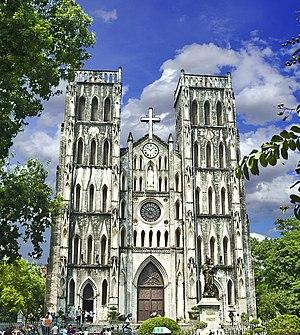
Hanoï est la capitale du Viêt Nam. Située au nord du pays, au centre du delta du fleuve Rouge et sur les rives du fleuve Rouge, sa population est estimée à environ 7,5 millions d'habitants en 2018, dont 2,6 millions dans la ville-centre. Son aire métropolitaine abrite près de 16 millions d'habitants. Si Hanoï est la capitale du pays, elle n'est que la deuxième ville la plus peuplée du Viêt Nam, après Hô-Chi-Minh-Ville, située à 1 760 km au sud. Son paysage urbain est marqué par la présence de nombreux lacs, de grandes artères arborées, d'une vieille ville marchande parsemée de nombreux édifices religieux, de l'ancien quartier français, ainsi qu'une périphérie en pleine expansion. La cité impériale de Thang Long, située au cœur de l'ancienne citadelle est classée au patrimoine mondial de l'UNESCO.